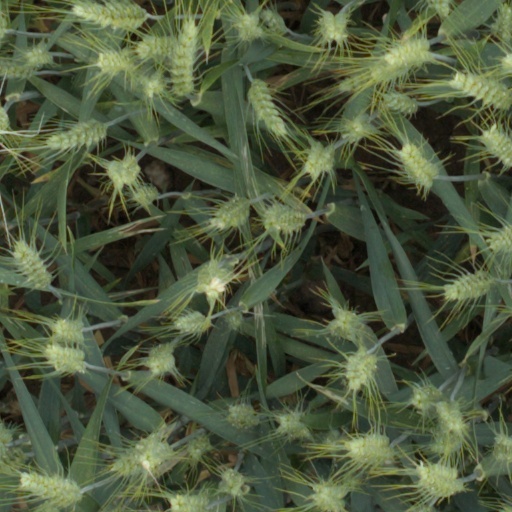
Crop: wheat